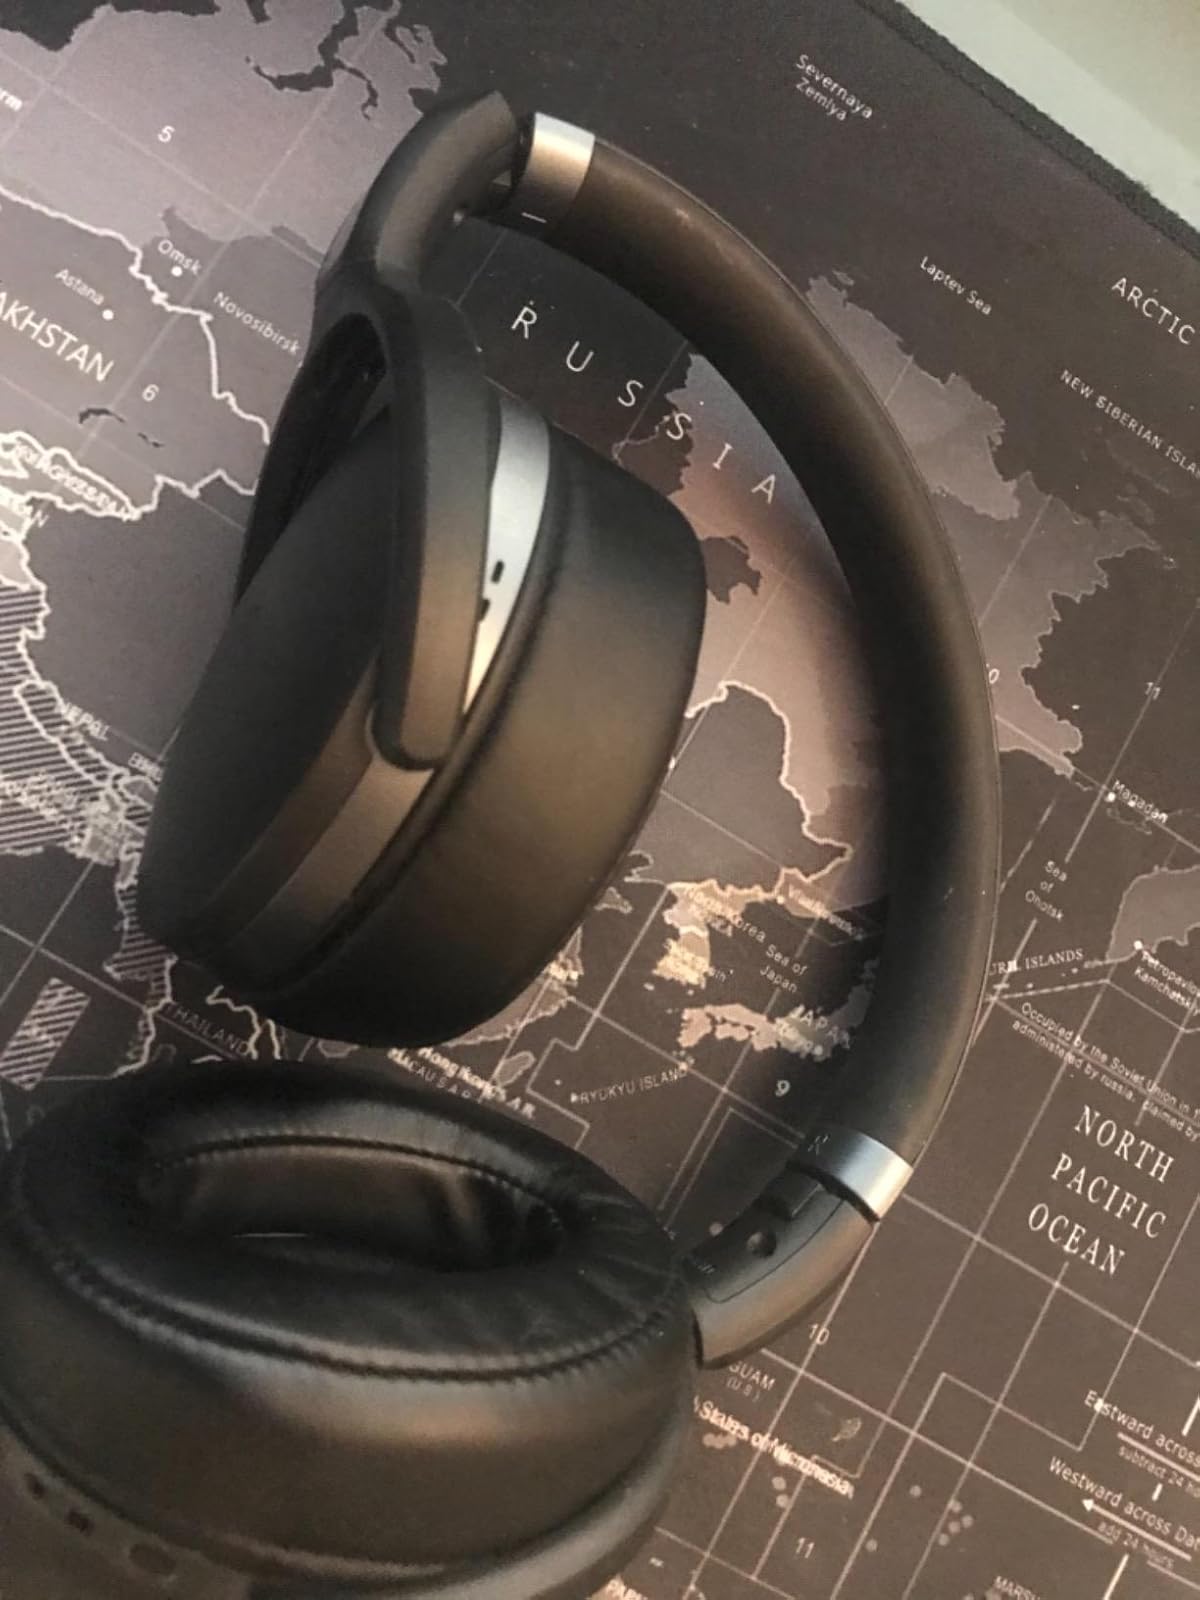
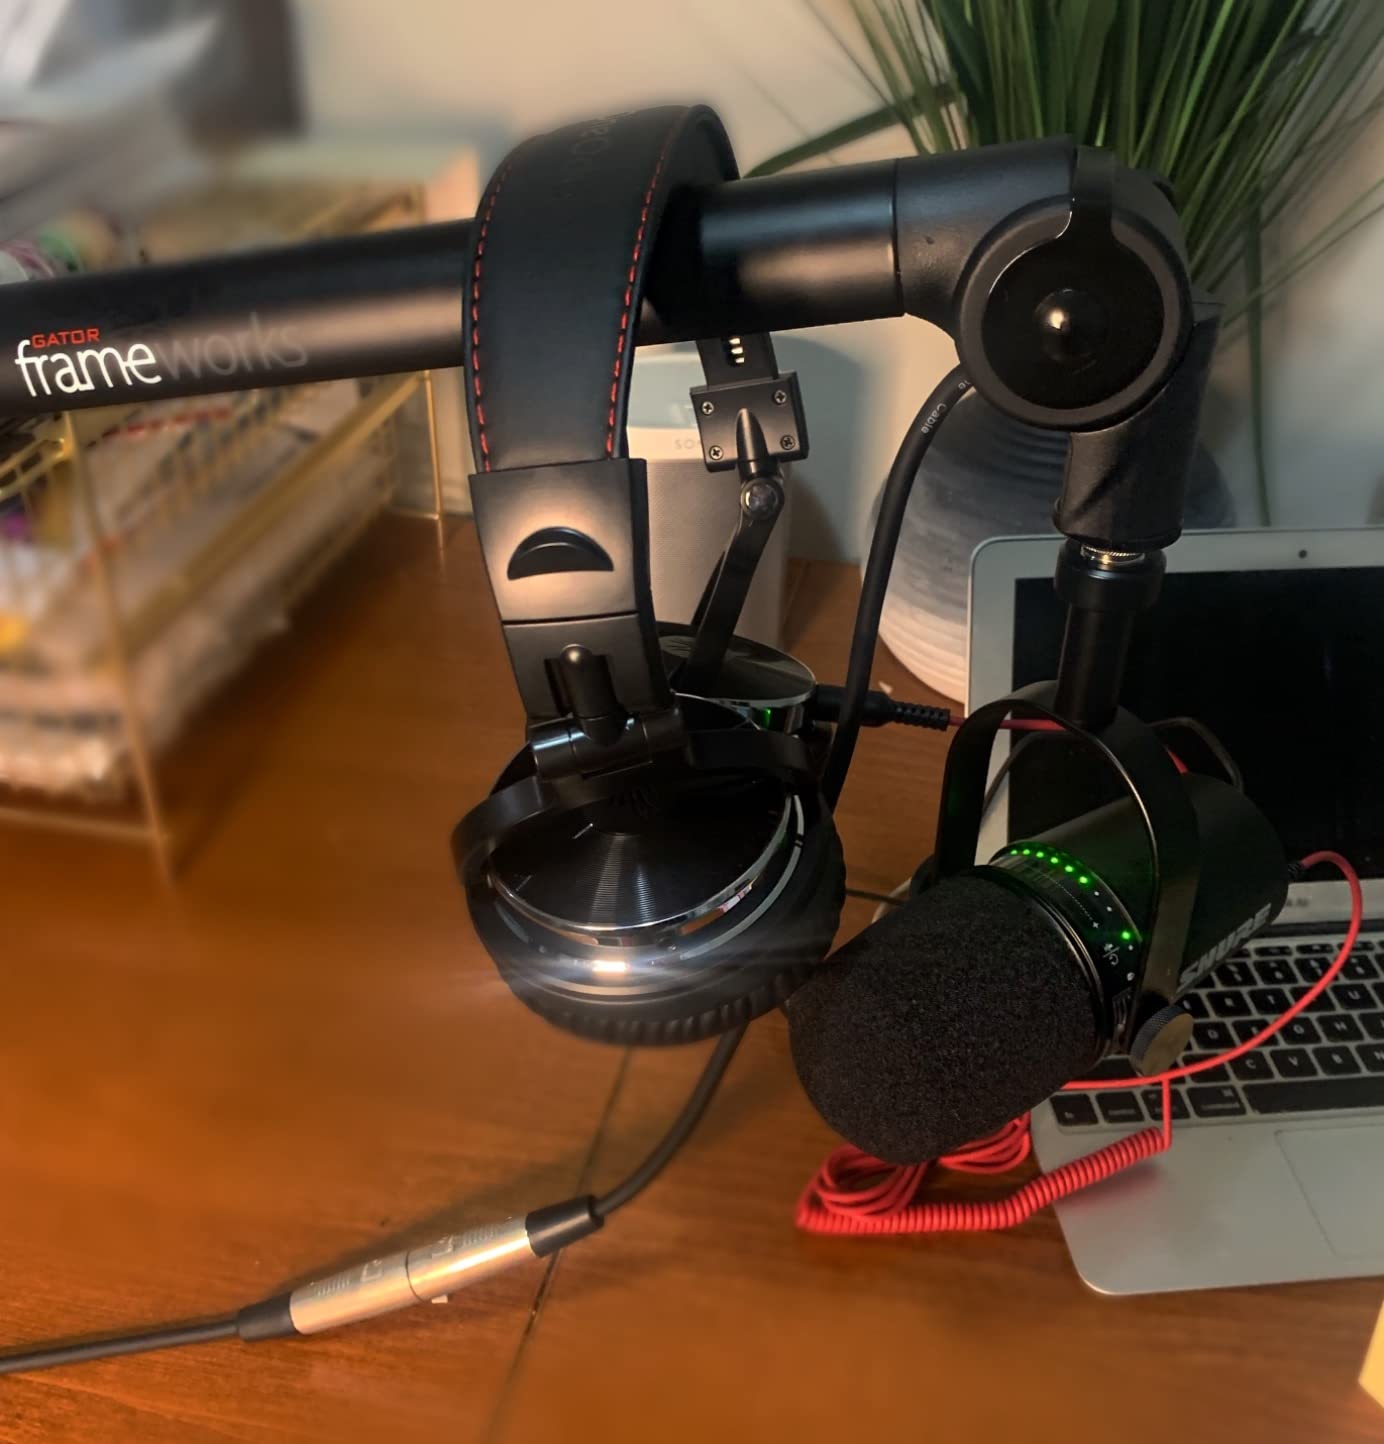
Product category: headphones
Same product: no